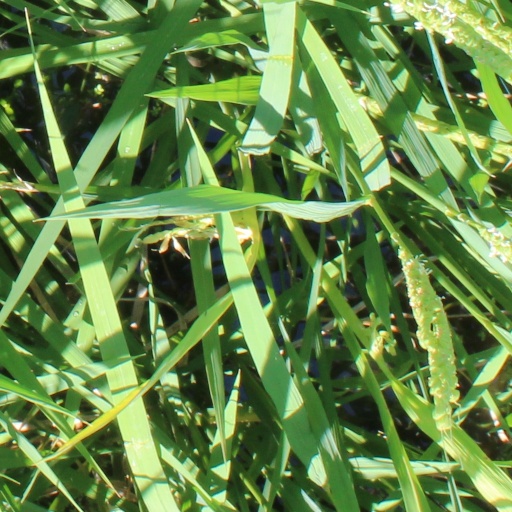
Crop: rice